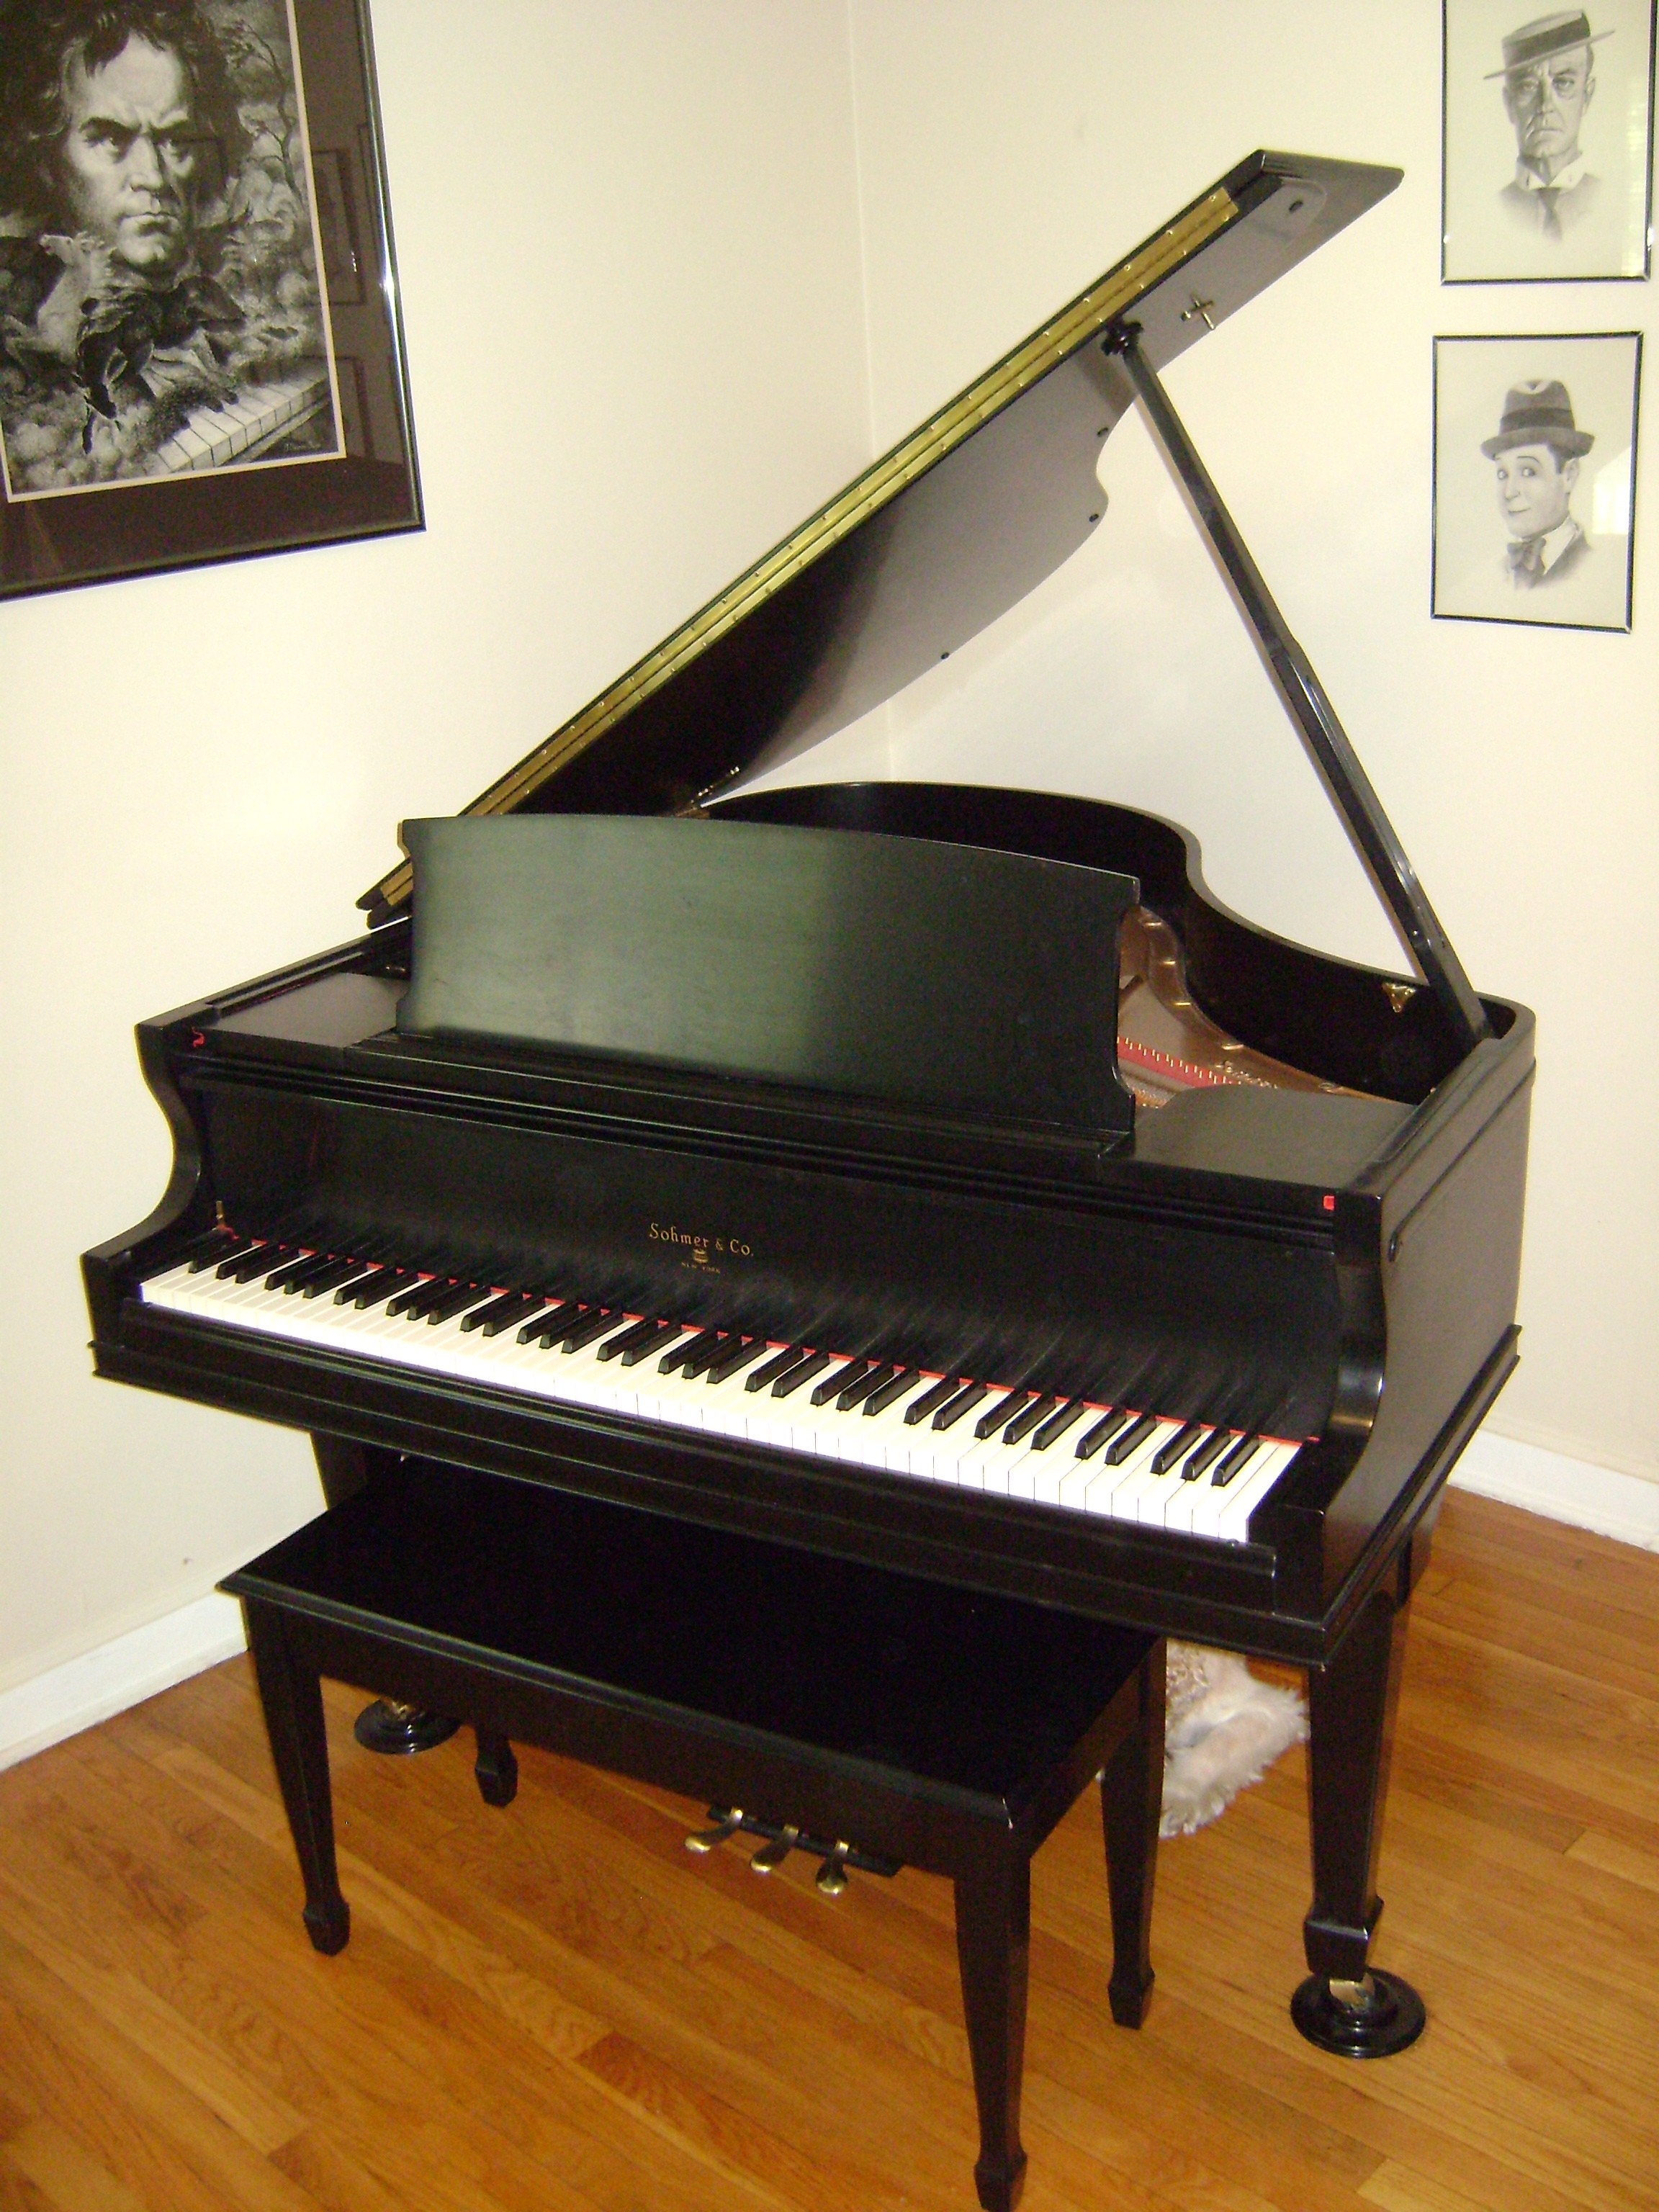
music, keyboard, technology, instrument, piano, musician, black, musical instrument, perform, ivory, classical, musical, keys, sound, composing, recital, composer, harmony, pianist, melody, songs, instrumental, grand piano, string instrument, spinet, digital piano, electronic device, musical keyboard, computer component, electronic instrument, electric piano, player piano, fortepiano, celesta, baby grand piano